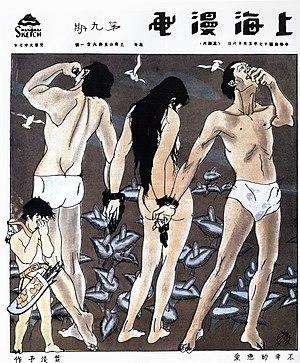
Le Shanghai Manhua, à l'origine intitulé Shanghai Sketch, était un magazine hebdomadaire publié à Shanghai de 1928 à 1930. C'est l'un des premiers magazines de manhua en Chine et l'un des plus influents. Il a été très populaire et a inspiré de nombreux imitateurs, à Shanghai comme dans le reste de la Chine. Le Shanghai Manhua était connu pour ses couvertures provocantes et la bande dessinée à succès Mr. Wang, créée par Ye Qianyu.
Ye Qianyu, ou Yeh Ch'ien-yü, est un peintre chinois et pionnier du manhua. En 1928, il co-fonde la revue Shanghai Manhua, l'une des premières et des plus influentes revues de manhua, et créé la bande-dessinée Mr. Wang, l'une des plus célèbres de Chine.